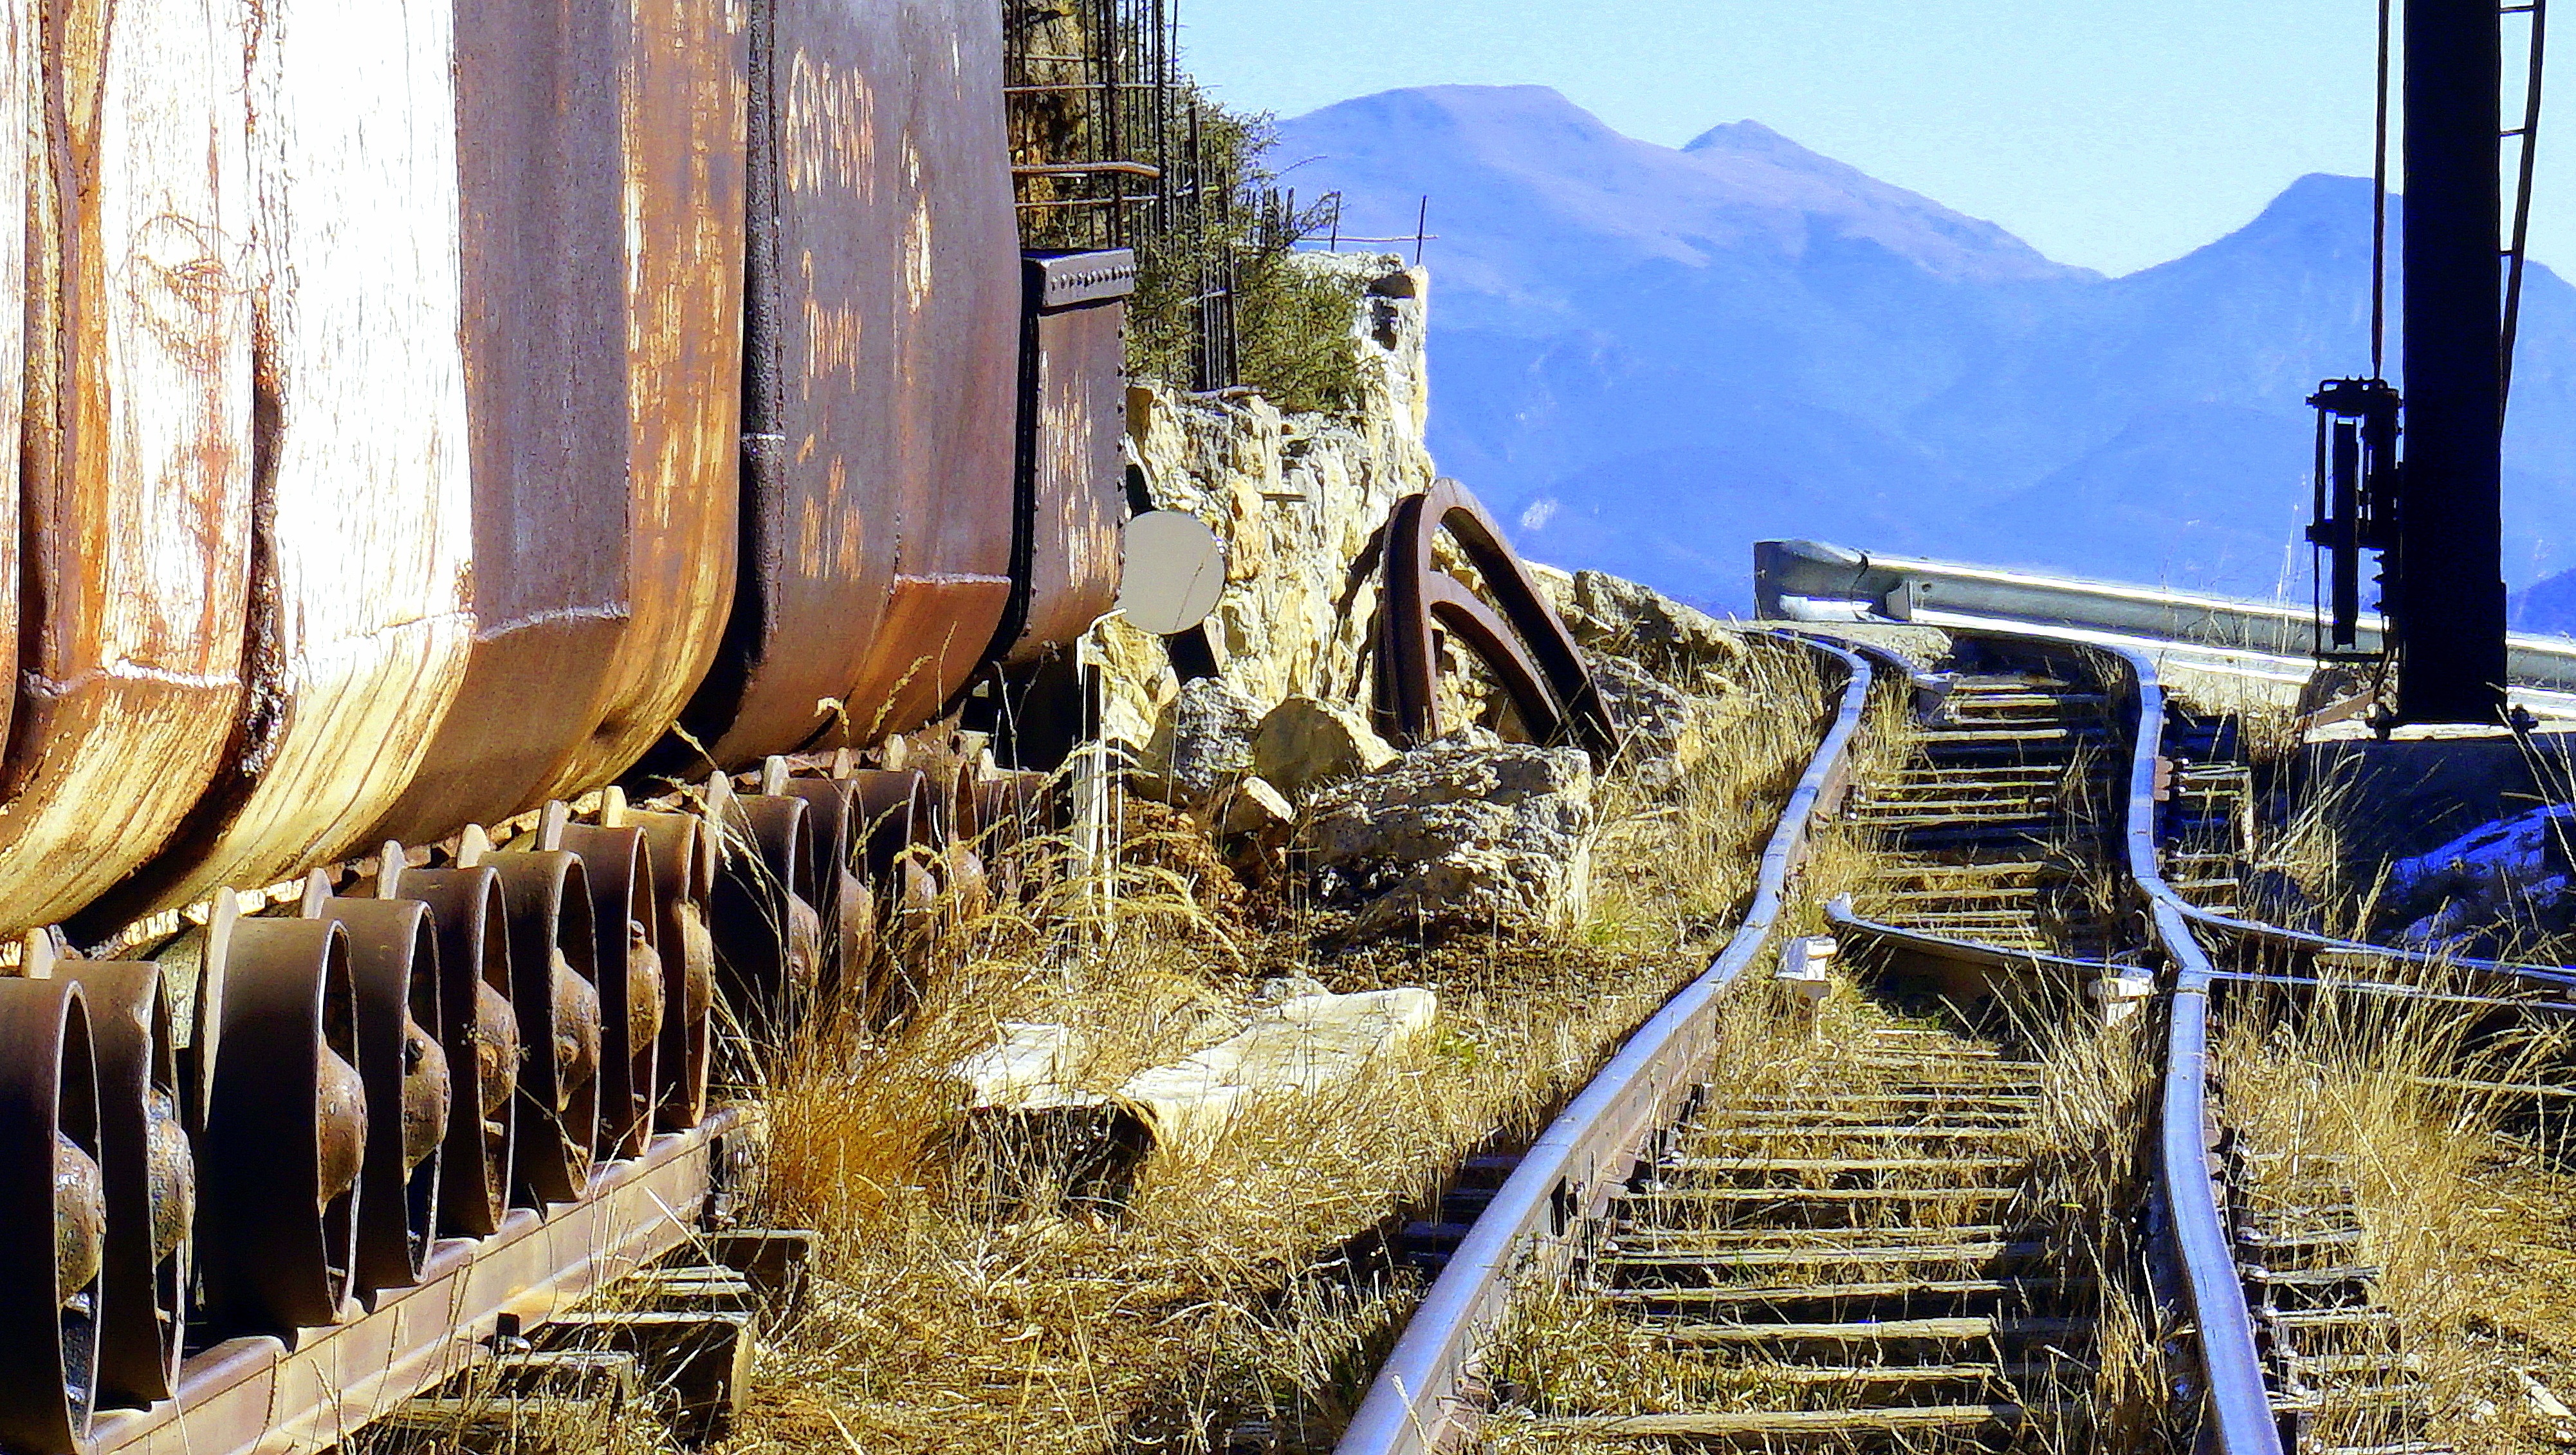
track, railway, wagon, old, rail, train, transport, vehicle, industry, infrastructure, rails, vias, coal, via, miner, railway equipment, tourist train, rolling stock